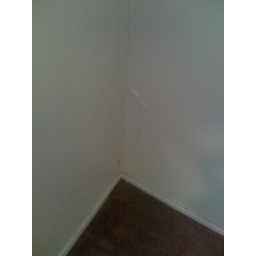
crack in wall in front bedroom